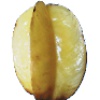
Label: Carambula 1